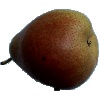
Label: Pear Forelle 1